Rana Plaza collapse

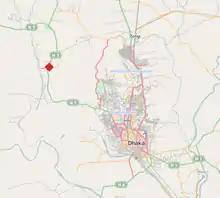
The location of Savar (red marker), the site of the building collapse, in relation to Dhaka.

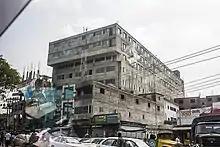
Photo of Rana Plaza taken one year before the collapse.

Rana Plaza was built in 2006 and owned by Sohel Rana—allegedly a member of the local unit of Jubo League (the youth wing of Bangladesh Awami League, the political party in power). It housed a number of separate garment factories, employing around 5,000 people, plus ground-level shops and a bank. The factories manufactured apparel for international brands including Benetton, Zara, The Children's Place, El Corte Inglés, Joe Fresh, Mango, Matalan, Primark, and Walmart.